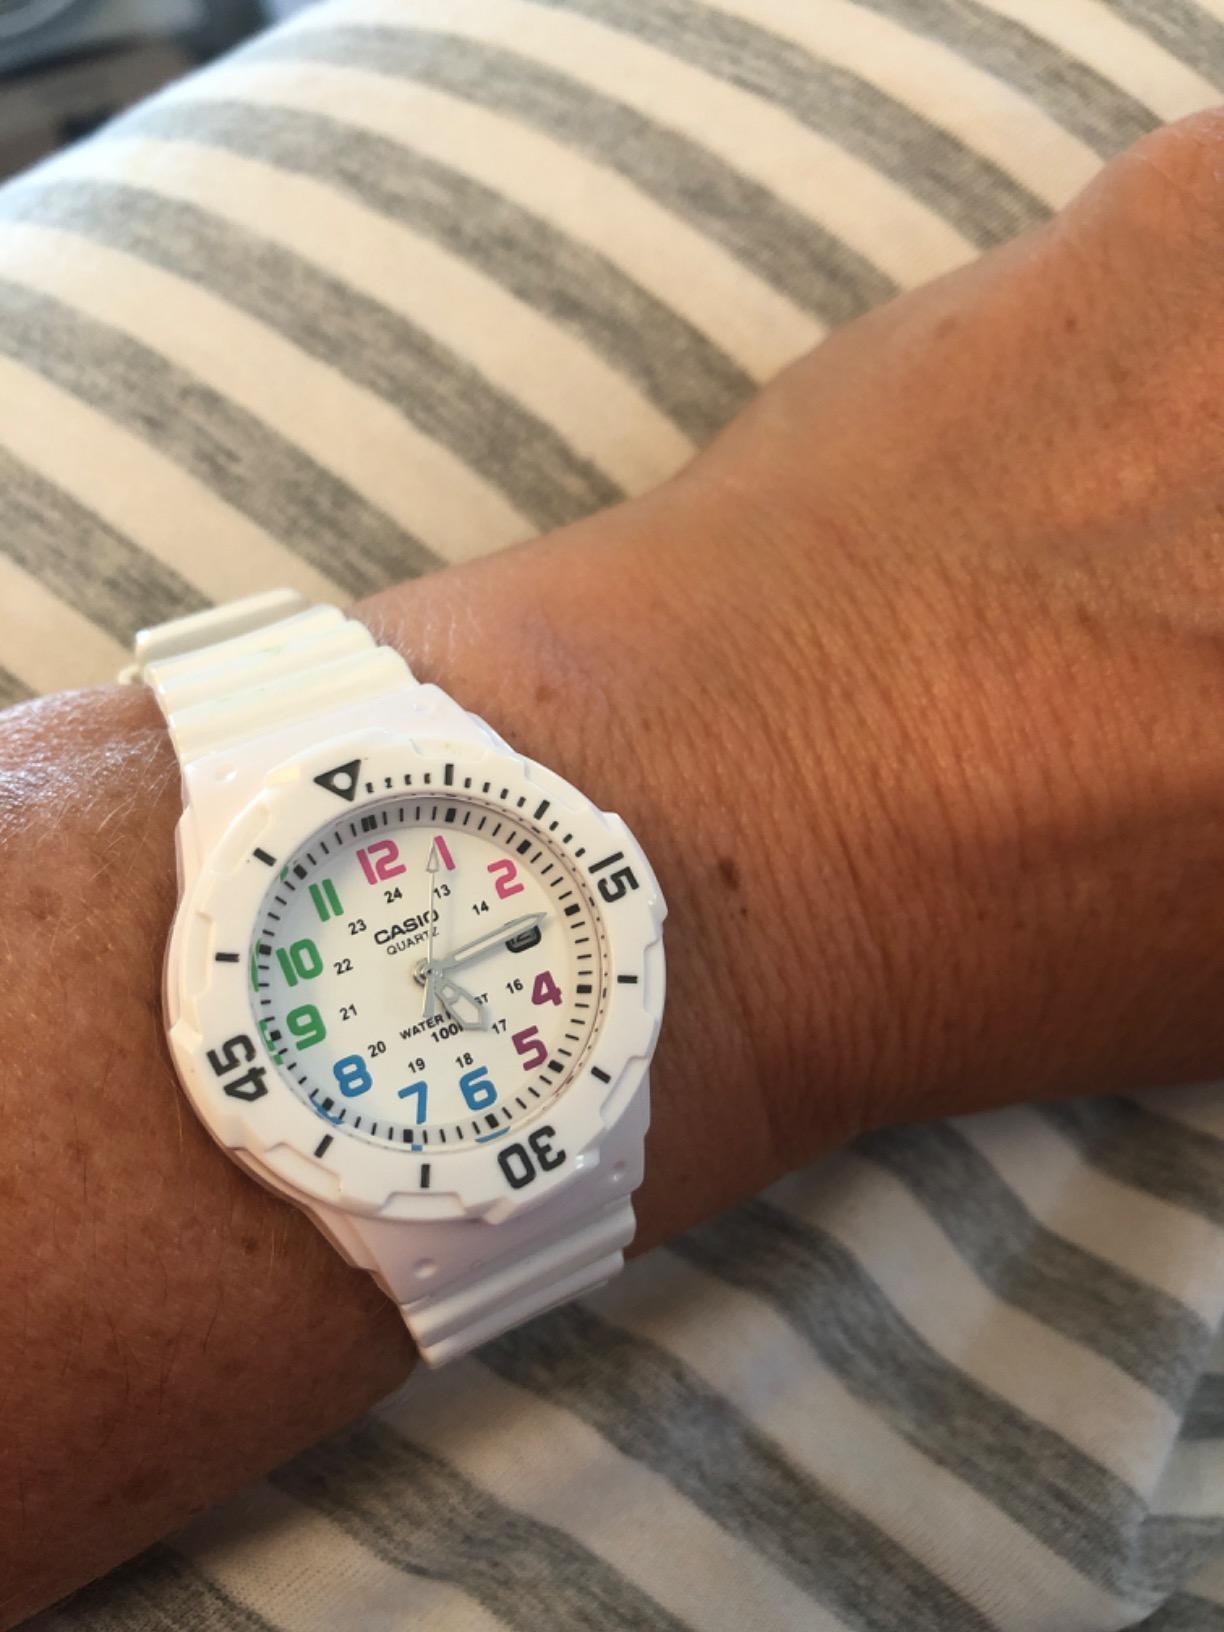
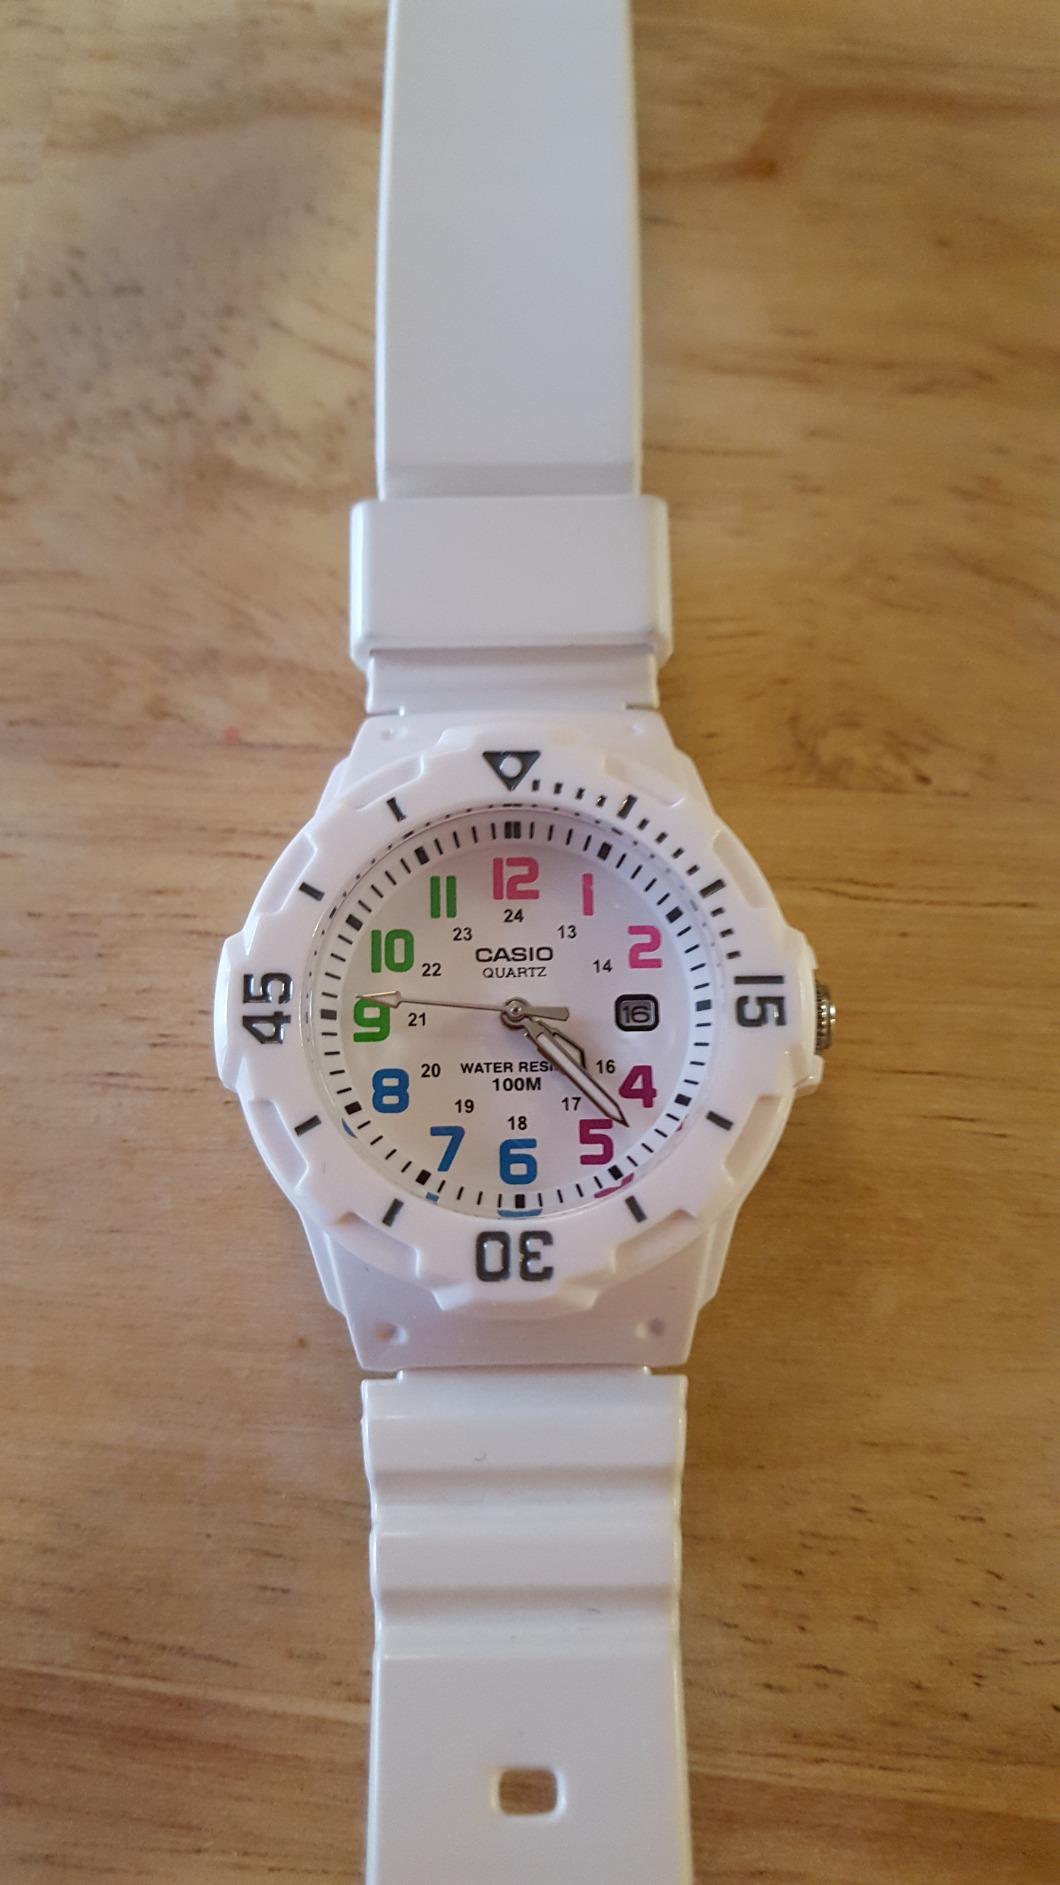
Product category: accessories_watch
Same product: yes